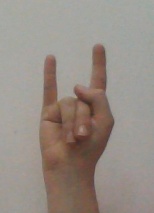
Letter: la